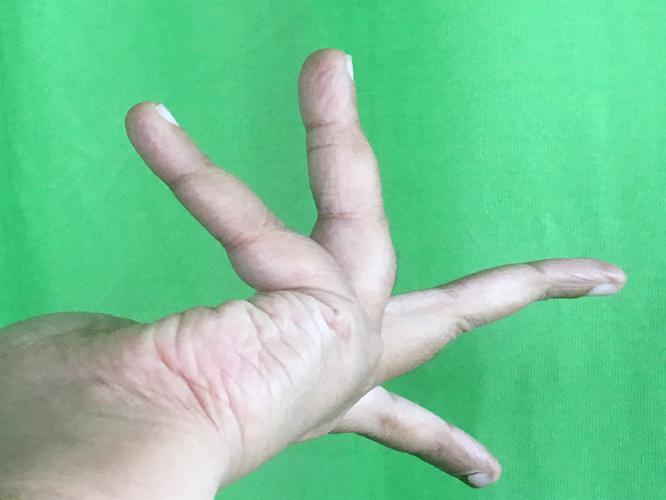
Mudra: Alapadmam
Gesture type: single_hand